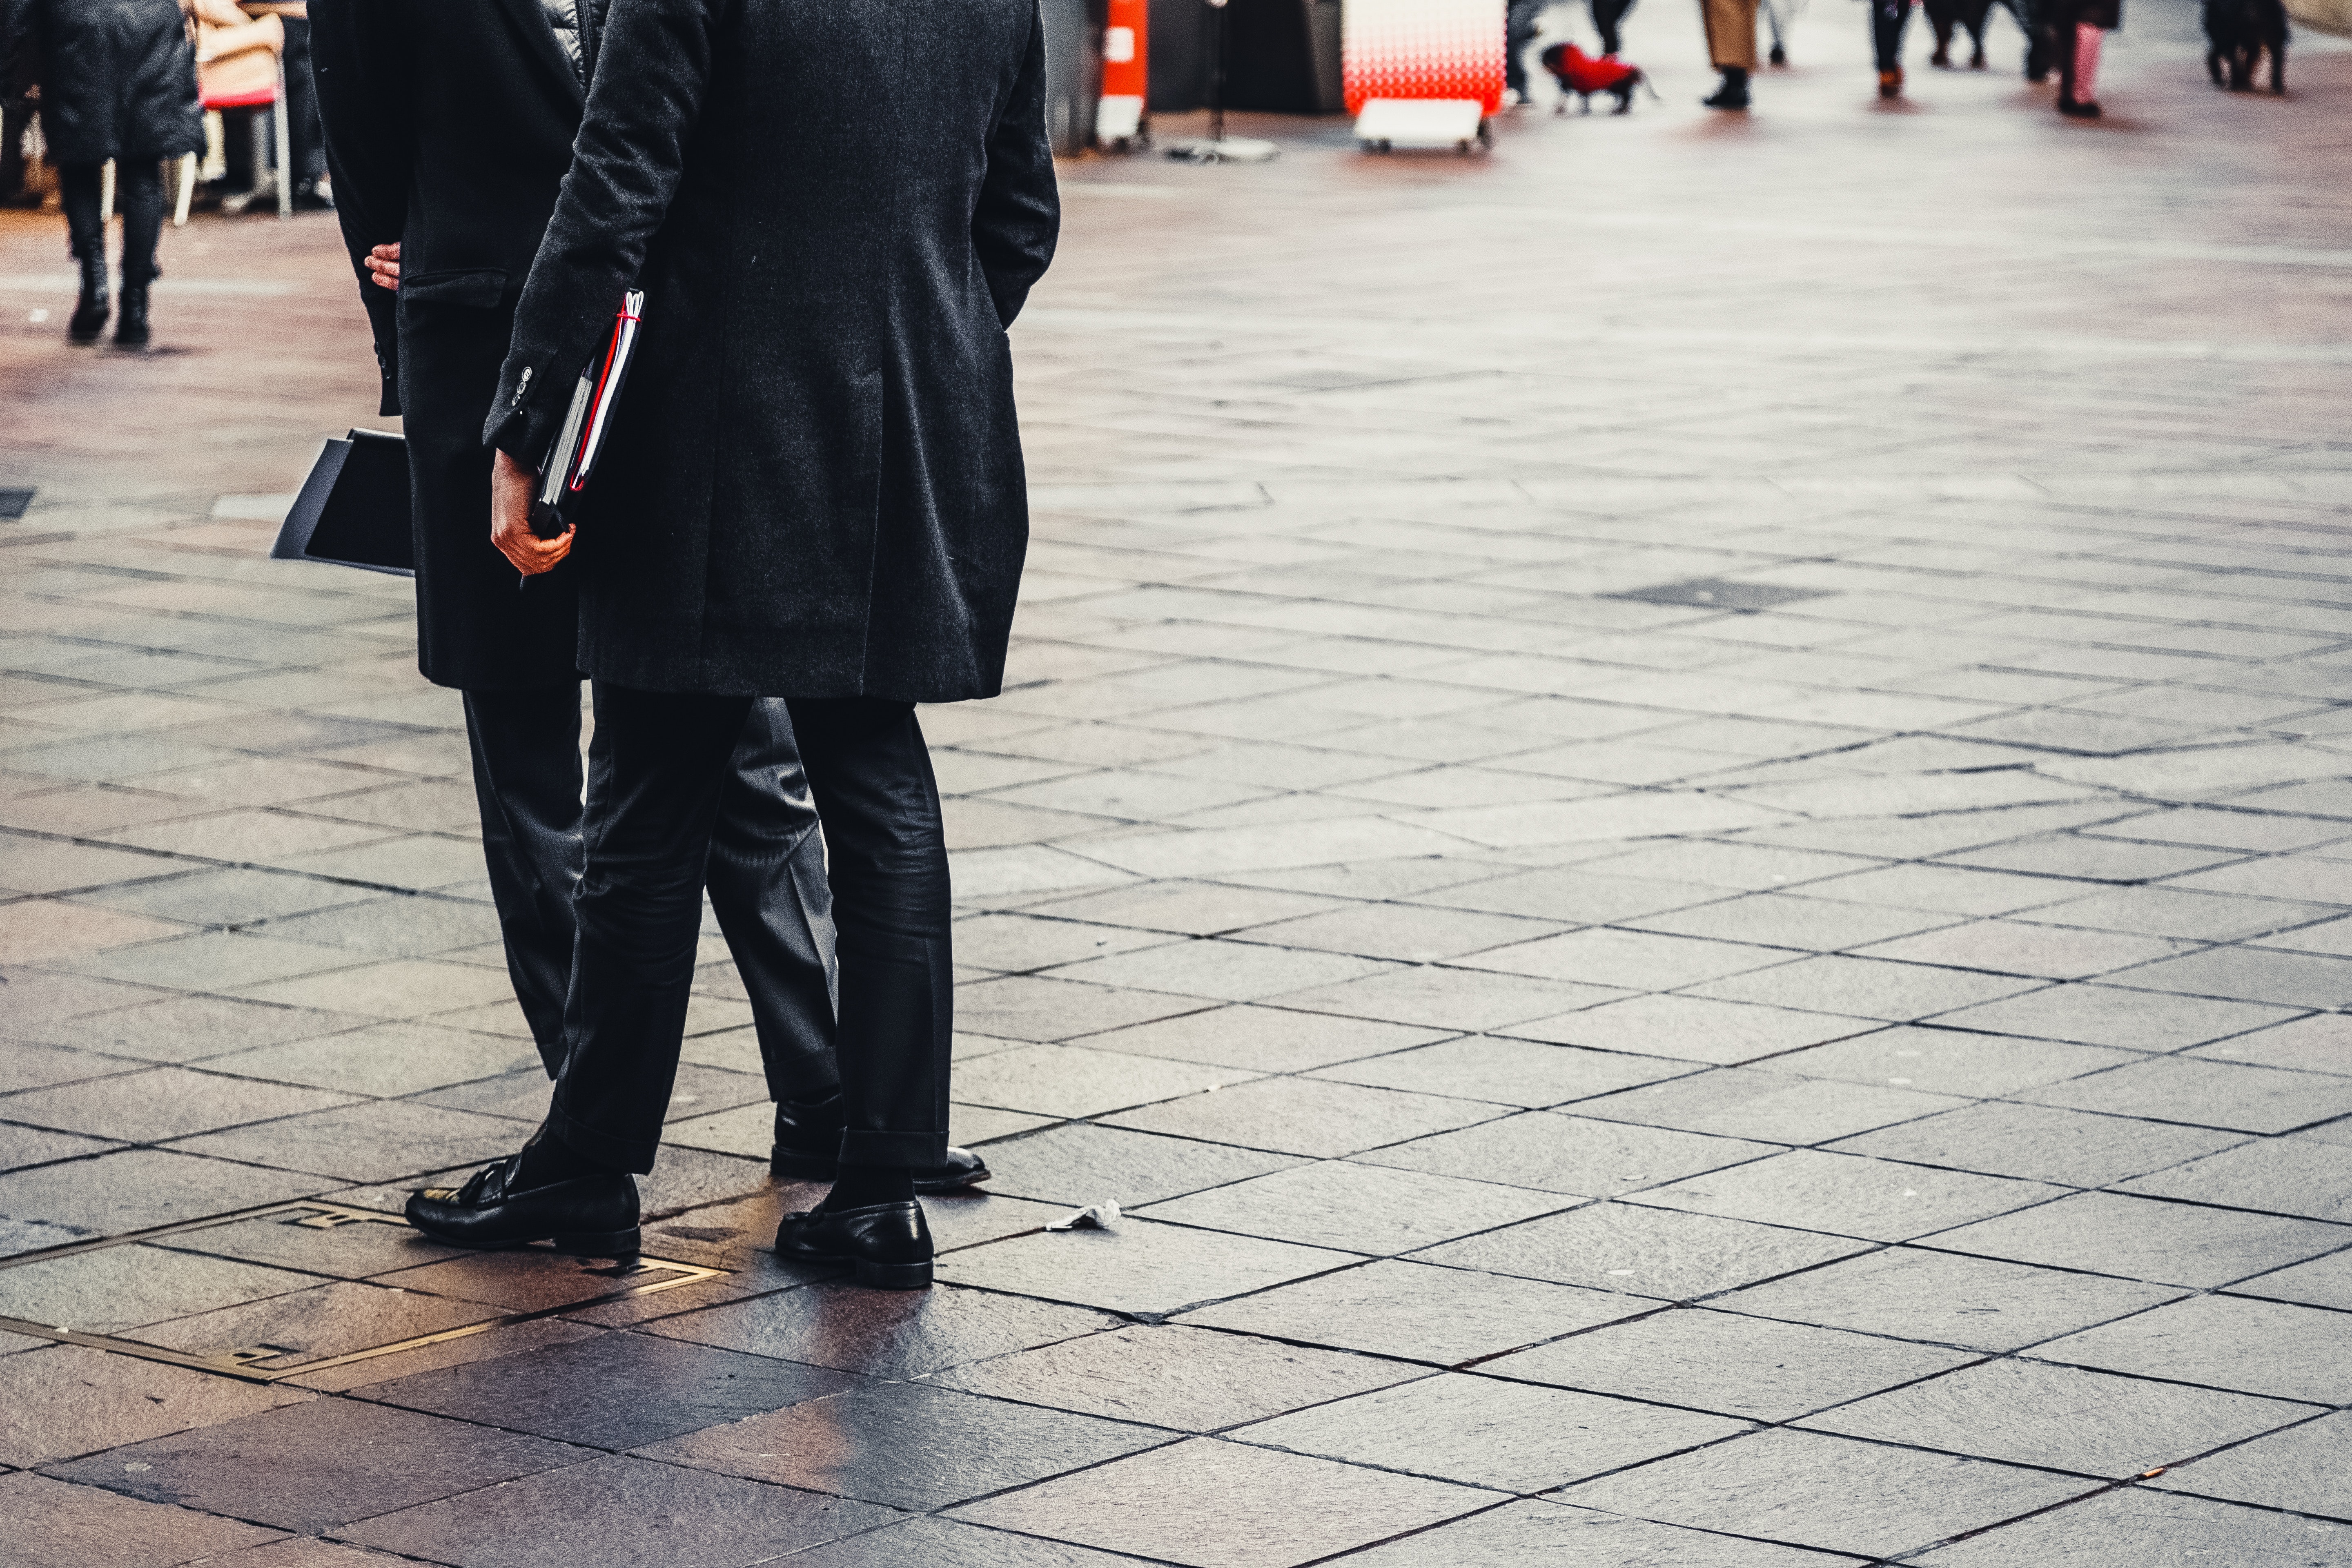
people, black, photograph, street fashion, standing, red, snapshot, leg, pedestrian, street, fashion, walking, human leg, footwear, human, infrastructure, human body, photography, road surface, jacket, leather, shoe, coat, outerwear, sidewalk, high heels, road, style, jeans, city, flooring, suit, tourism